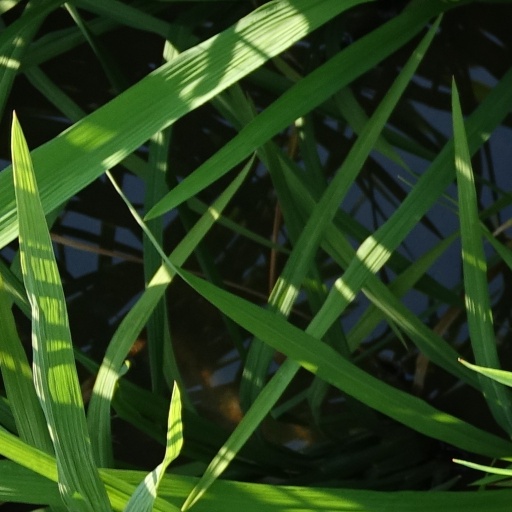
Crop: rice